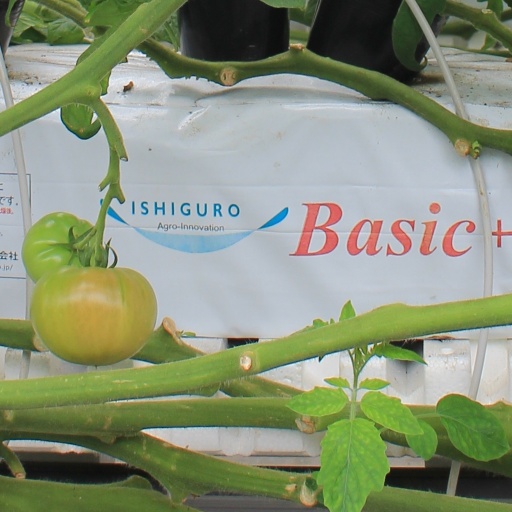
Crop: tomato